Helen Rogers Reid

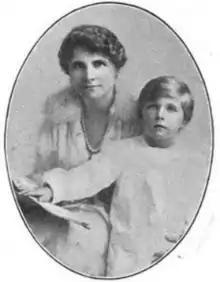
Helen Rogers Reid, 1921

Helen Miles Rogers Reid (November 23, 1882 – July 27, 1970) was an American newspaper publisher. She was president of the "New York Herald Tribune".